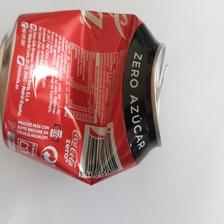
Label: cans